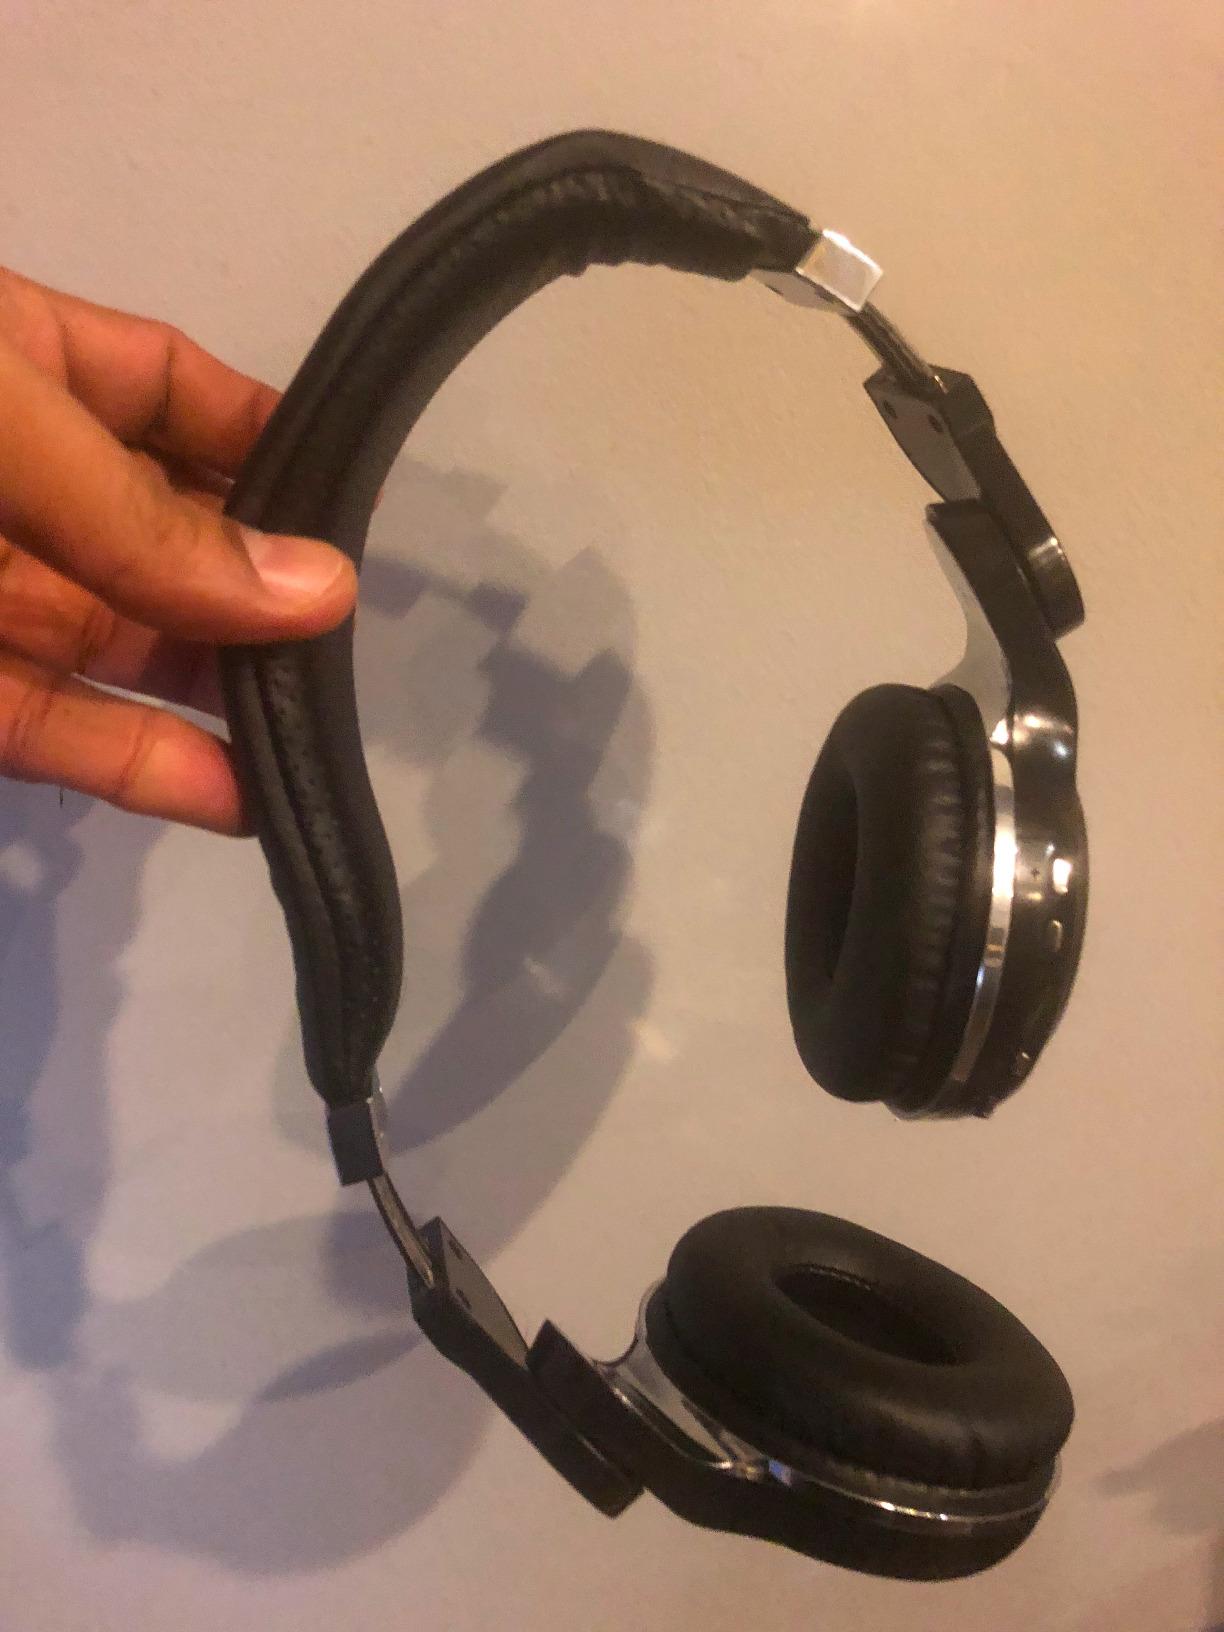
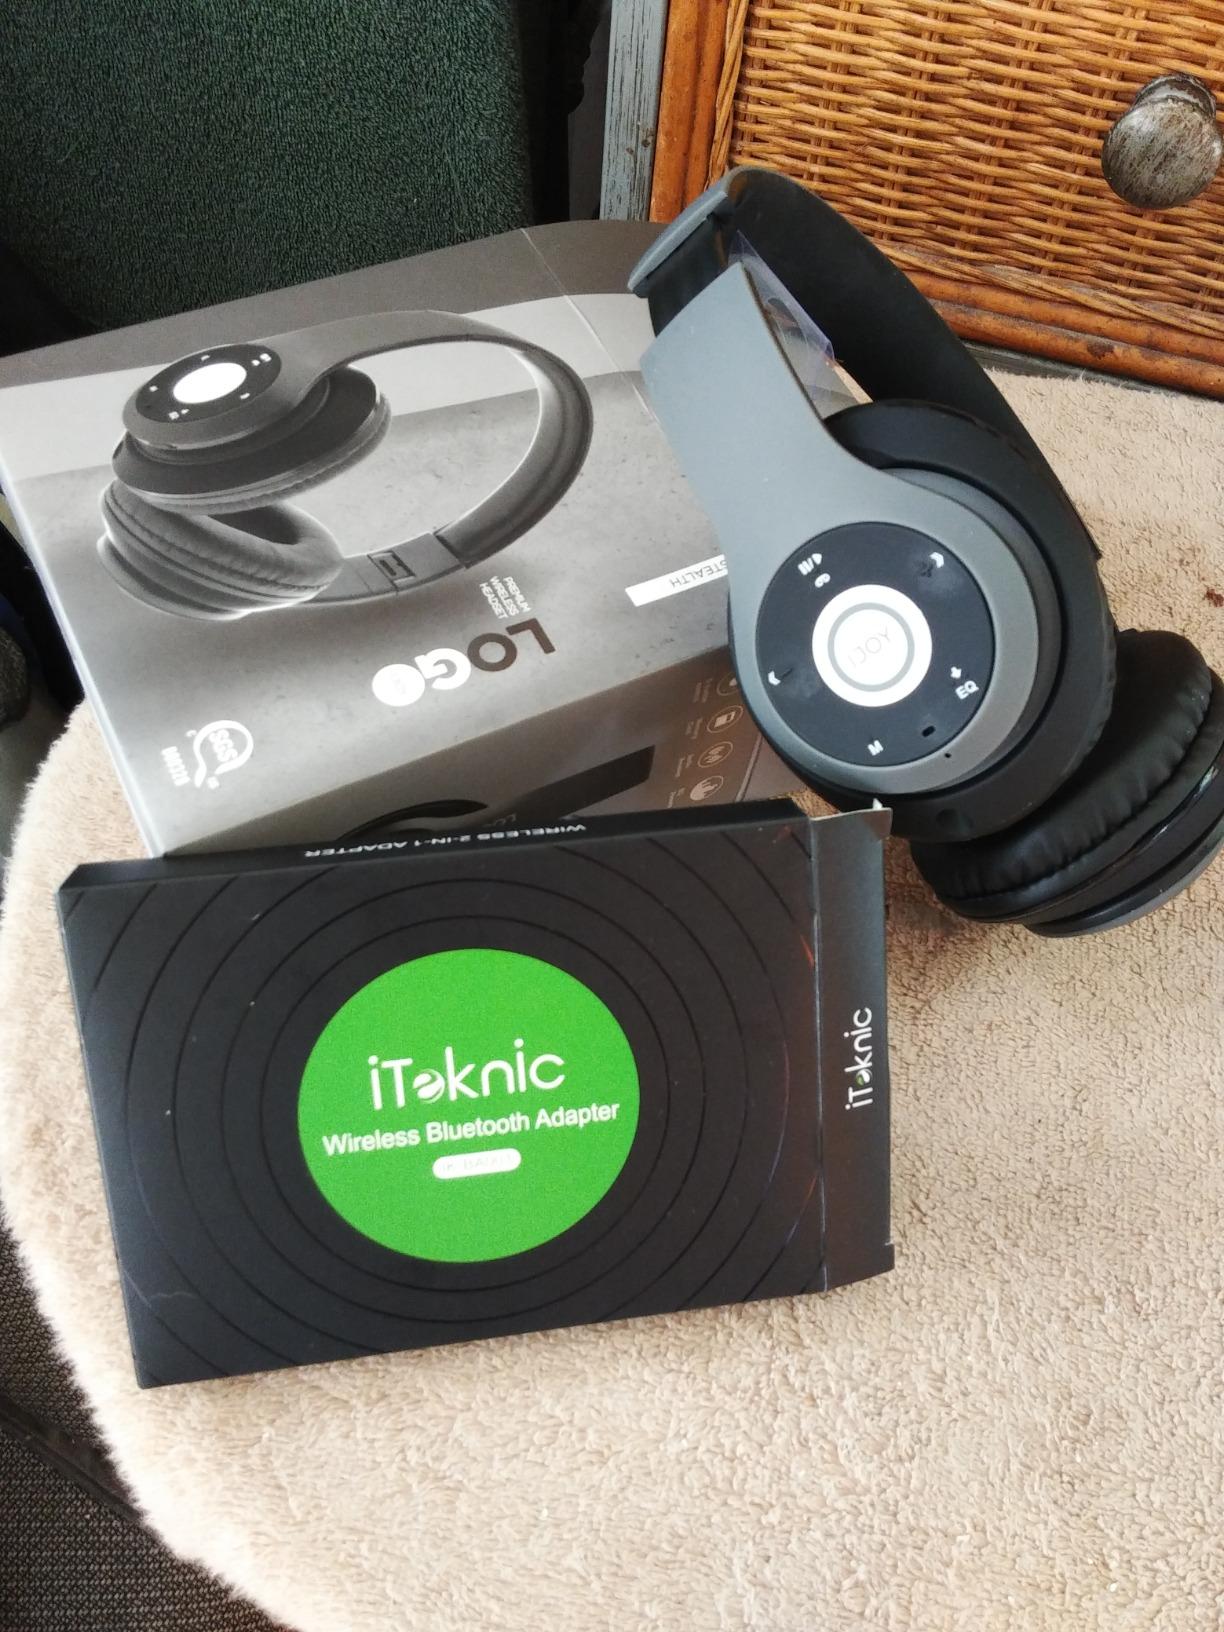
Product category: headphones
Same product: no